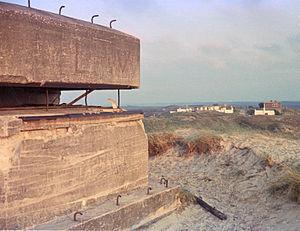
Texel est une île et une commune néerlandaise située en mer du Nord, en Hollande-Septentrionale, séparée du continent par le bras de mer du Marsdiep. L’île, dans la mer des Wadden, est la plus grande, la plus peuplée et la plus occidentale de l’archipel frison, qui s’étend jusqu’au Danemark. L'usage en français est de parler de l'île du Texel mais de la commune de Texel.